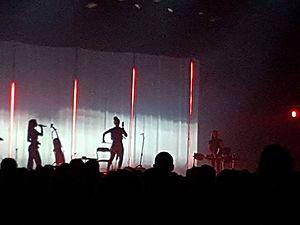
L.E.J en concert à St-Brieuc
Le groupe LEJ, également orthographié Elijay de par sa prononciation, est un trio musical de chant, percussion et violoncelle. Ces trois étudiantes françaises originaires de Saint-Denis connaissent un succès inattendu en août 2015 grâce à leur vidéo Summer 2015, tournée près de la plage de Lacanau et postée sur YouTube, dans laquelle elles reprennent onze extraits de tubes planétaires. Leur titre atteint la 1ʳᵉ place des ventes de singles en France la semaine du 6 octobre 2015.